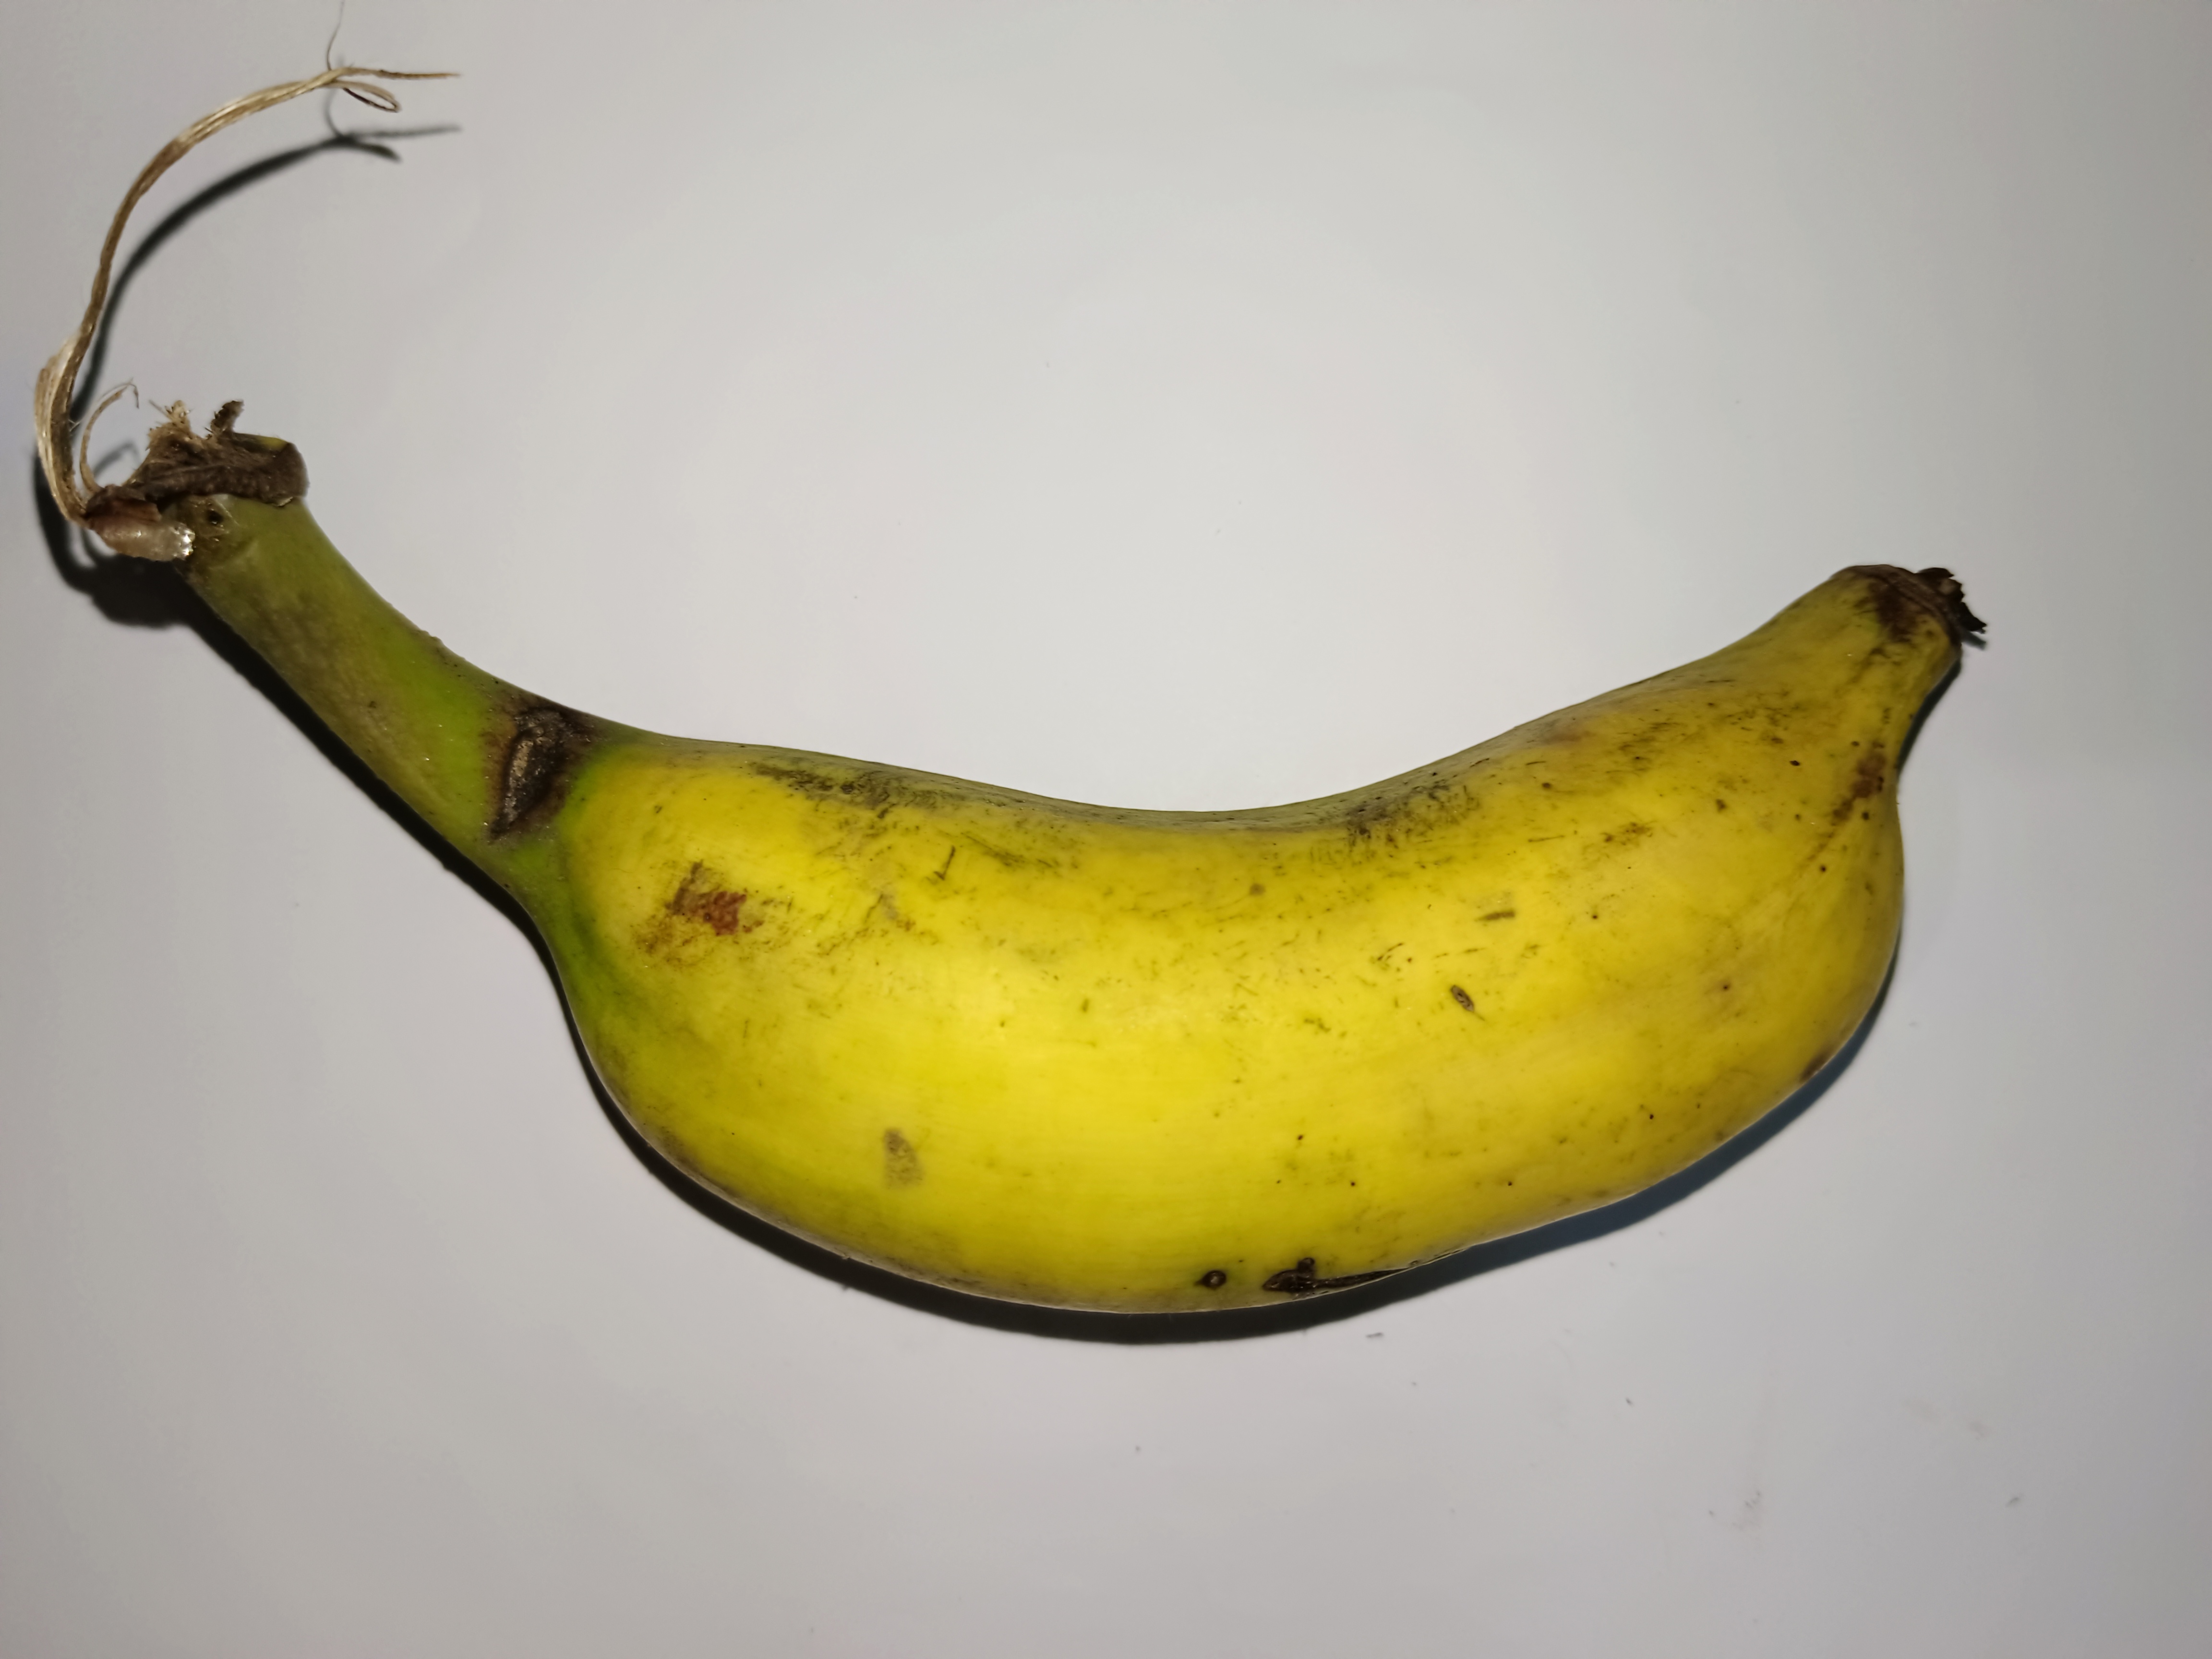
Banana variety: Shobri